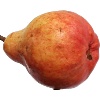
Label: red_pear